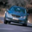
Label: automobile